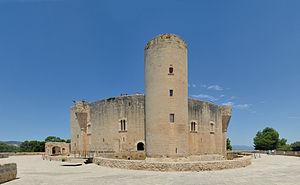
Le château de Bellver date du XIVᵉ siècle. Il est localisé en Espagne, sur l’île de Majorque, à trois kilomètres du centre historique de Palma de Majorque, sur une colline recouverte de pins, au Bosc de Bellver. D'un style gothique méditerranéen, il fut la demeure des rois de l’île.